John Hay

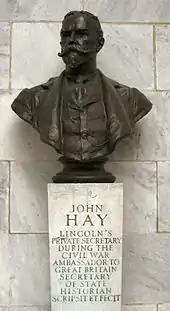
"Posthumous bust of John Hay" (1915–17), by J. Massey Rhind, inside the National McKinley Birthplace Memorial

During his service as ambassador, Hay attempted to advance the relationship between the U.S. and Britain. The United Kingdom had long been seen negatively by many Americans, a legacy of its role during the American Revolution that was refreshed by its neutrality in the American Civil War, when it allowed merchant raiders such as the "Alabama" to be constructed in British ports, which then preyed on US-flagged ships. In spite of these past differences, according to Taliaferro, "rapprochement made more sense than at any time in their respective histories". In his Thanksgiving Day address to the American Society in London in 1897, Hay echoed these points, "The great body of people in the United States and England are friends ... [sharing] that intense respect and reverence for order, liberty, and law which is so profound a sentiment in both countries". Although Hay was not successful in resolving specific controversies in his year and a third as ambassador, both he and British policymakers regarded his tenure as a success, because of the advancement of good feelings and cooperation between the two nations.